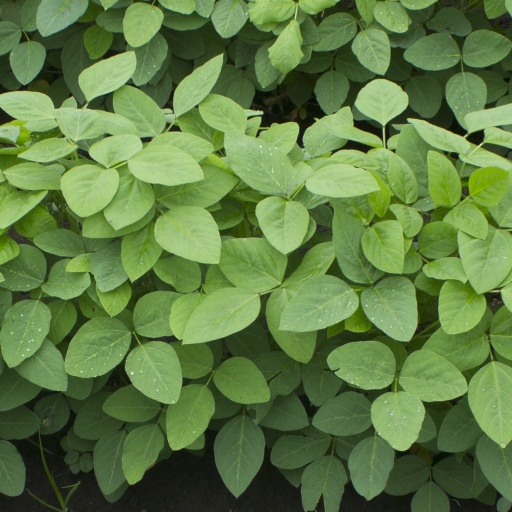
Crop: soybean